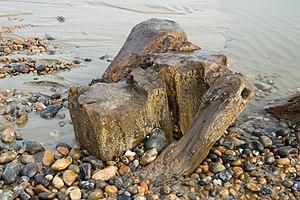
Le bois gorgé d'eau constitue une partie rare et significative des documents archéologiques. Il peut se produire dans de vastes zones humides ou dans de petites zones, telles que des fosses ou des puits, sur des sites autrement secs; environnements intertidaux et sous-marin sont concernés, objets de l'archéologie subaquatique et de archéologie sous-marine.